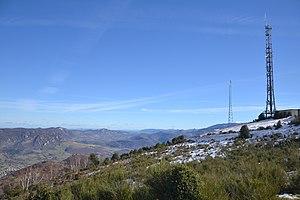
Paysage du Prat d'Albis, au-dessus de Foix (Ariège, France).
Le Prat d'Albis est un plateau d'altitude des Pyrénées culminant à 1 211 mètres d'altitude près de Foix, en Ariège. En bordure du Prat d’Albis, au Roc du plat de Redon, se trouve l'émetteur-récepteur Foix-1.
Le Tour de France 2019 est la 106ᵉ édition du Tour de France cycliste. Le grand départ a lieu le 6 juillet 2019 à Bruxelles en hommage au cinquantenaire de la première victoire sur le Tour d'Eddy Merckx et l'arrivée est jugée le 28 juillet à Paris, sur l'avenue des Champs-Élysées.